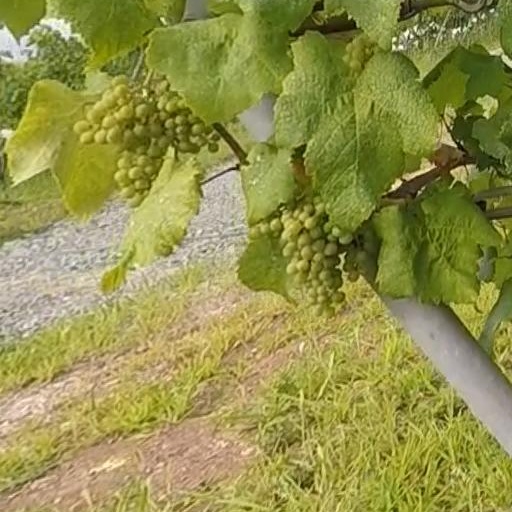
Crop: grape